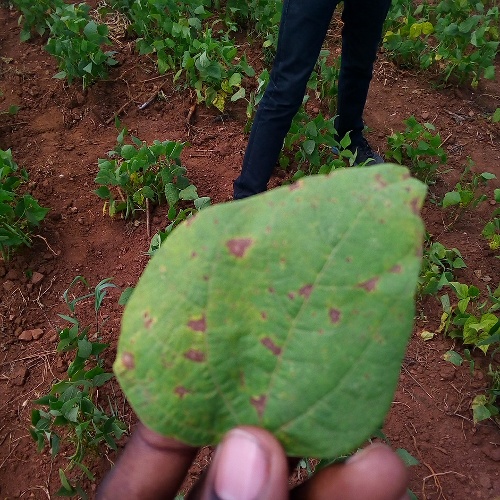
Leaf condition: angular_leaf_spot